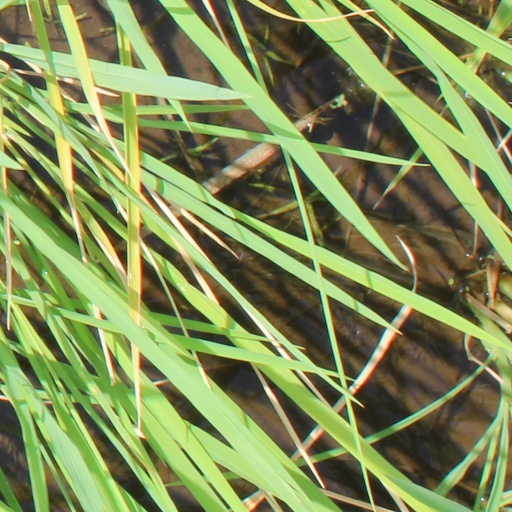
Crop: rice